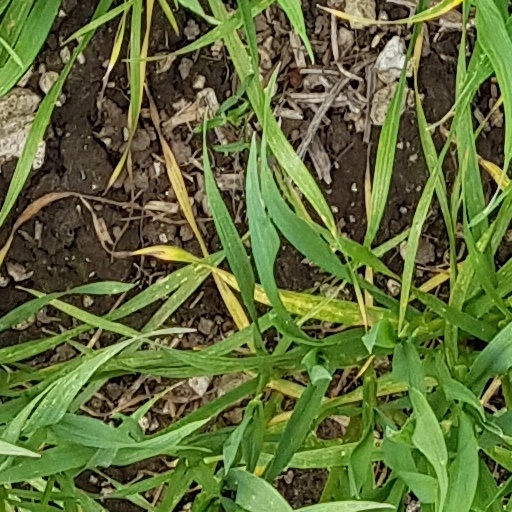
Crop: wheat